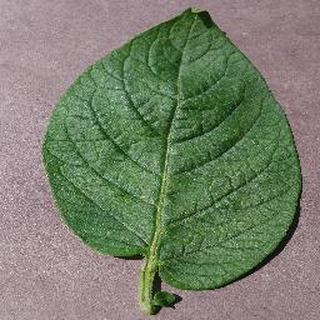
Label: healthy_potato